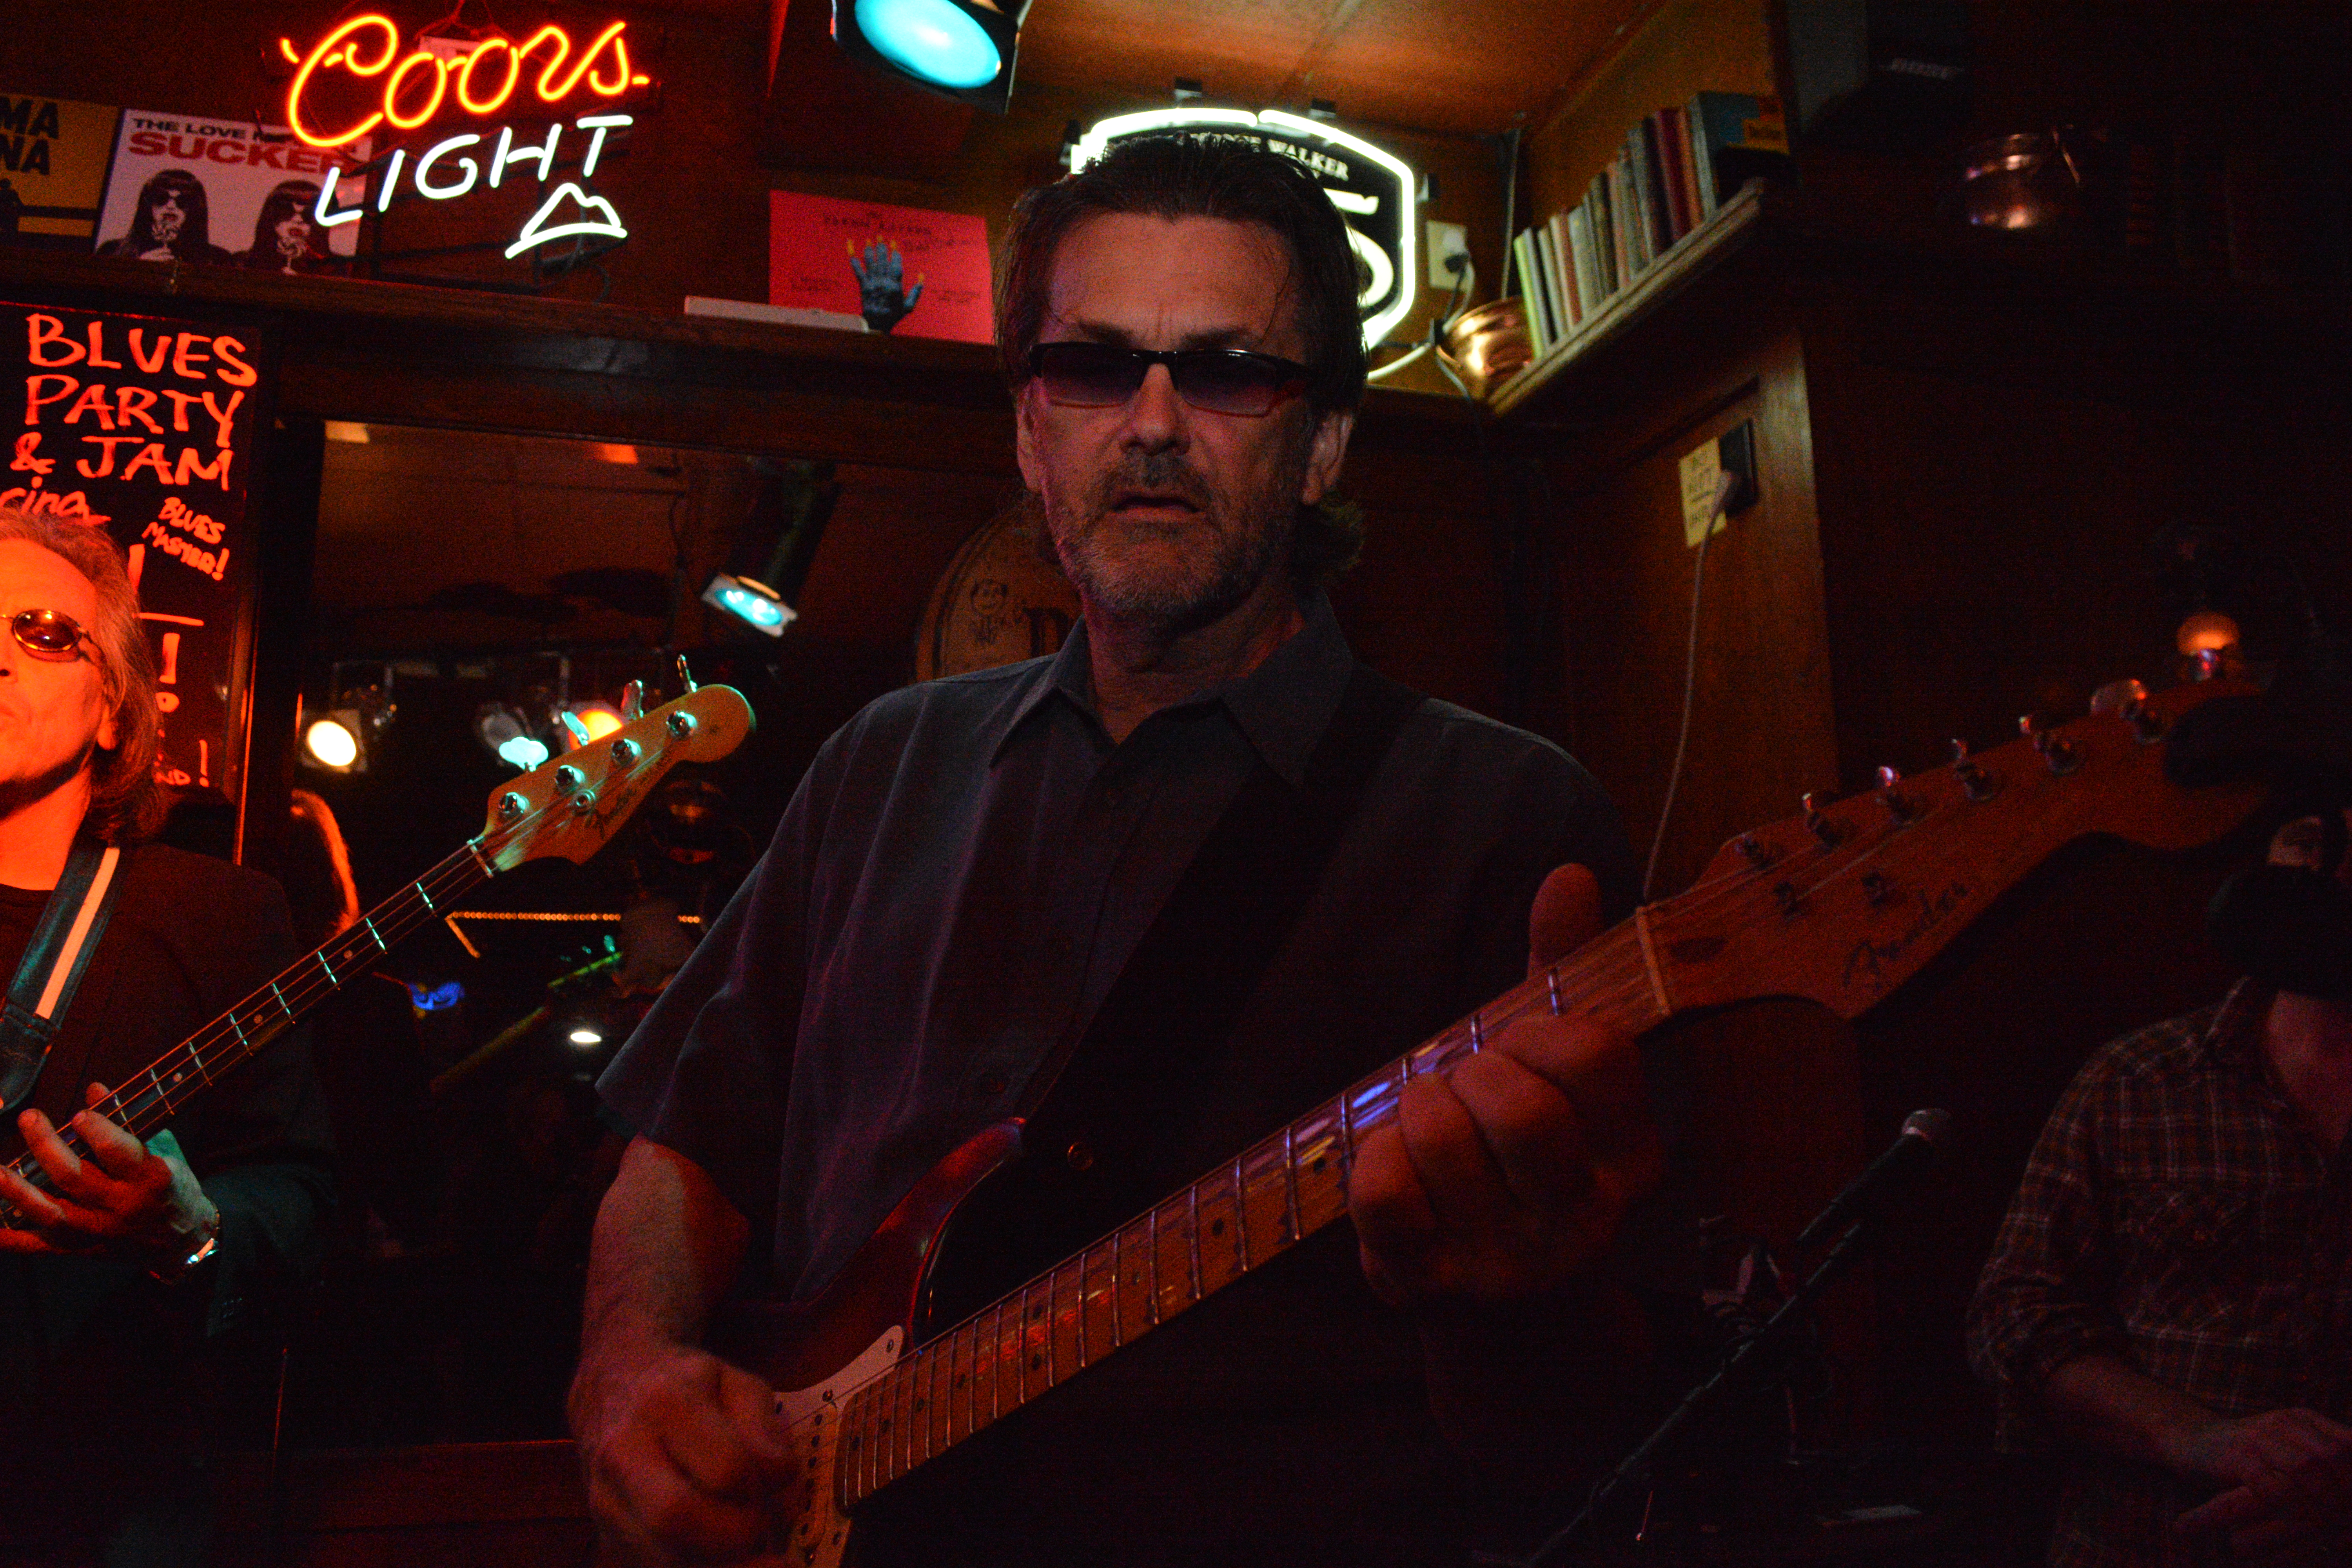
music, concert, musician, performance, entertainment